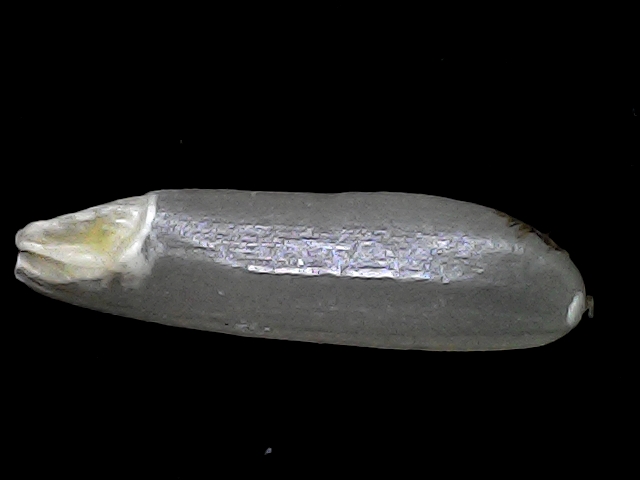
Rice variety: BRRI102